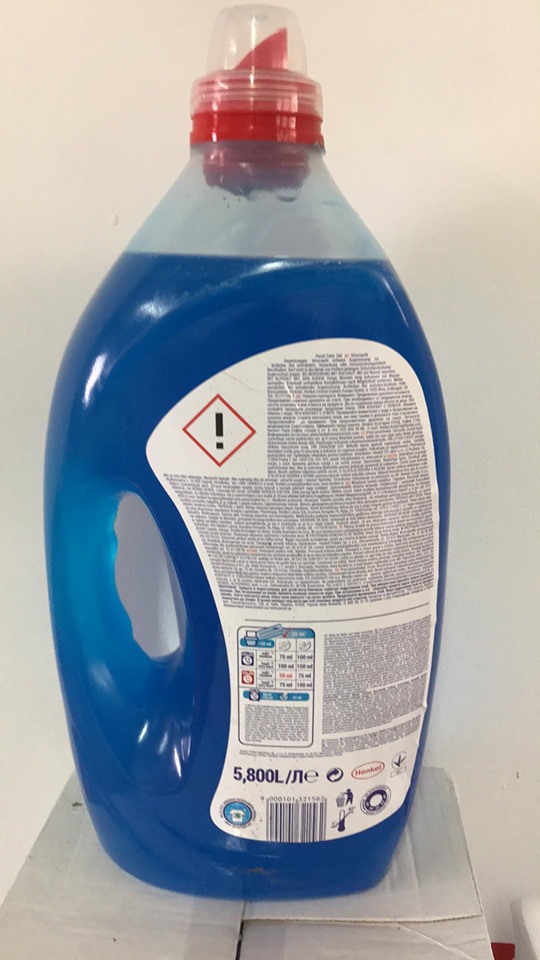
Waste category: plastic